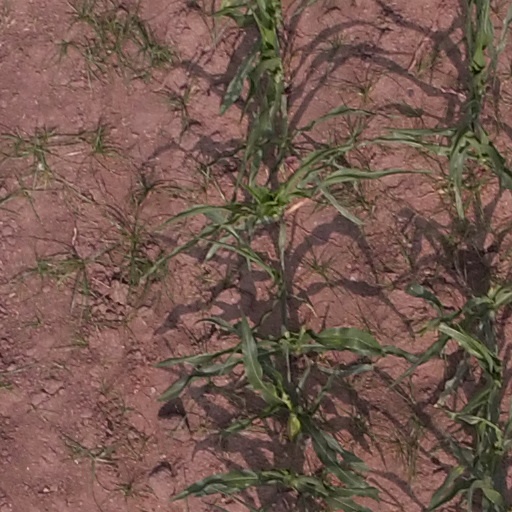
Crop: maize; corn